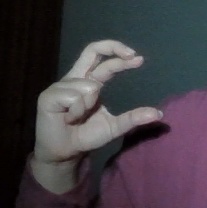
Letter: thal